League for Spiritual Discovery

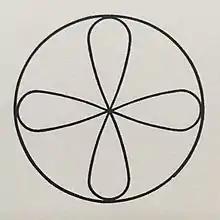
The official seal of the League for Spiritual Discovery, "a mandala - the end-less circle circumscribing a four-leaf lotus made by the double infinity sign."

League for Spiritual Discovery (LSD) was a spiritual organization inspired by the works of Timothy Leary, and strove for legal use of lysergic acid diethylamide (LSD) for the purpose of meditation, insight, and spiritual understanding. It was in existence during the mid-to-late 1960s, and eventually closed by Leary. The New York Center for the League of Spiritual Discovery, in existence for around a year, was co-founded by Timothy Leary and Nina Graboi in 1966. The center was the first LSD-based meditation center in Manhattan.